Robert Bosch

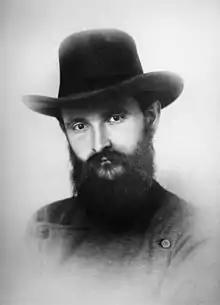
A 1888 portrait of 27-year-old Robert Bosch

On 24 May 1884, Bosch sailed for the United States, becoming an engineer under Thomas Edison and Sigmund Bergmann in New York. On 13 May 1885, Bosch sailed for London, where he found employment with Siemens Brothers. On 15 November 1886, he opened his own "Workshop for Precision Mechanics and Electrical Engineering" in Stuttgart.